Penzin

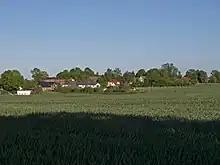
A panoramic view of Penzin

Penzin is a municipality in the Rostock district, in Mecklenburg-Vorpommern, Germany. It is located at the northeast of Germany and belongs to the amt of Bützow Land.